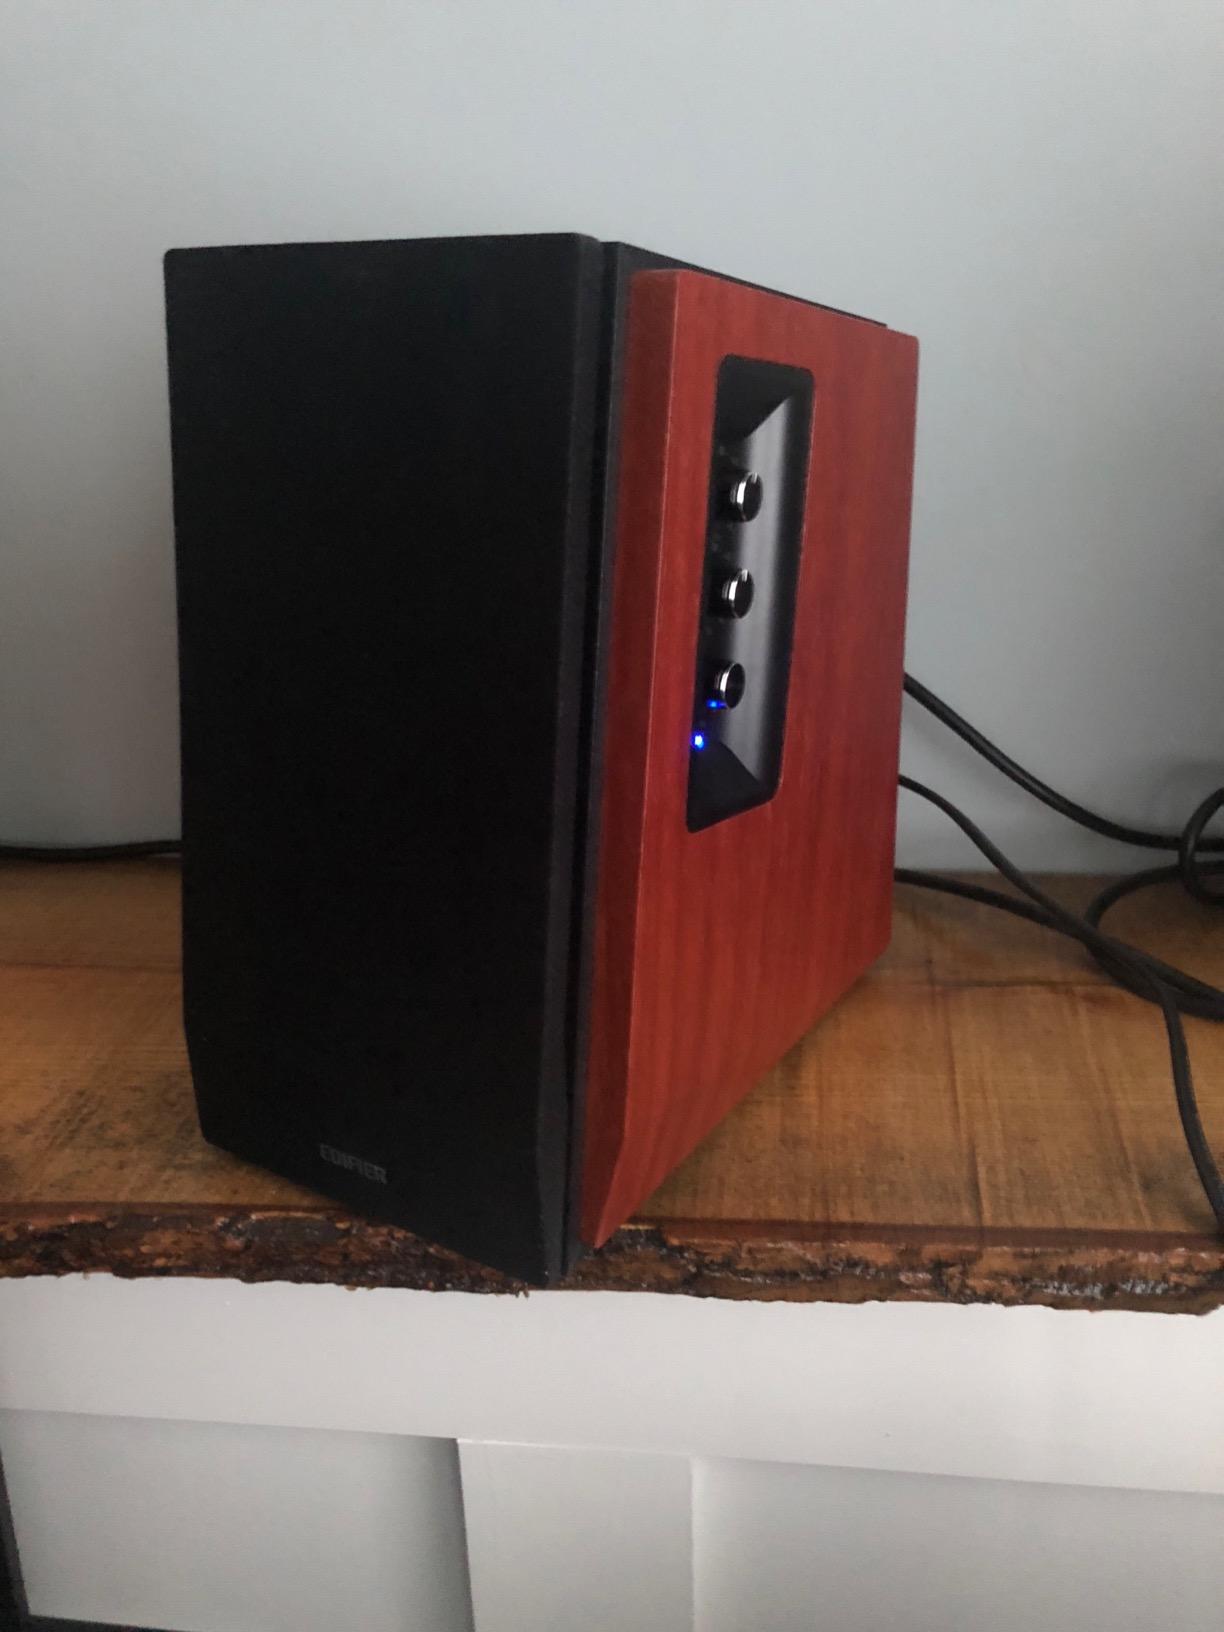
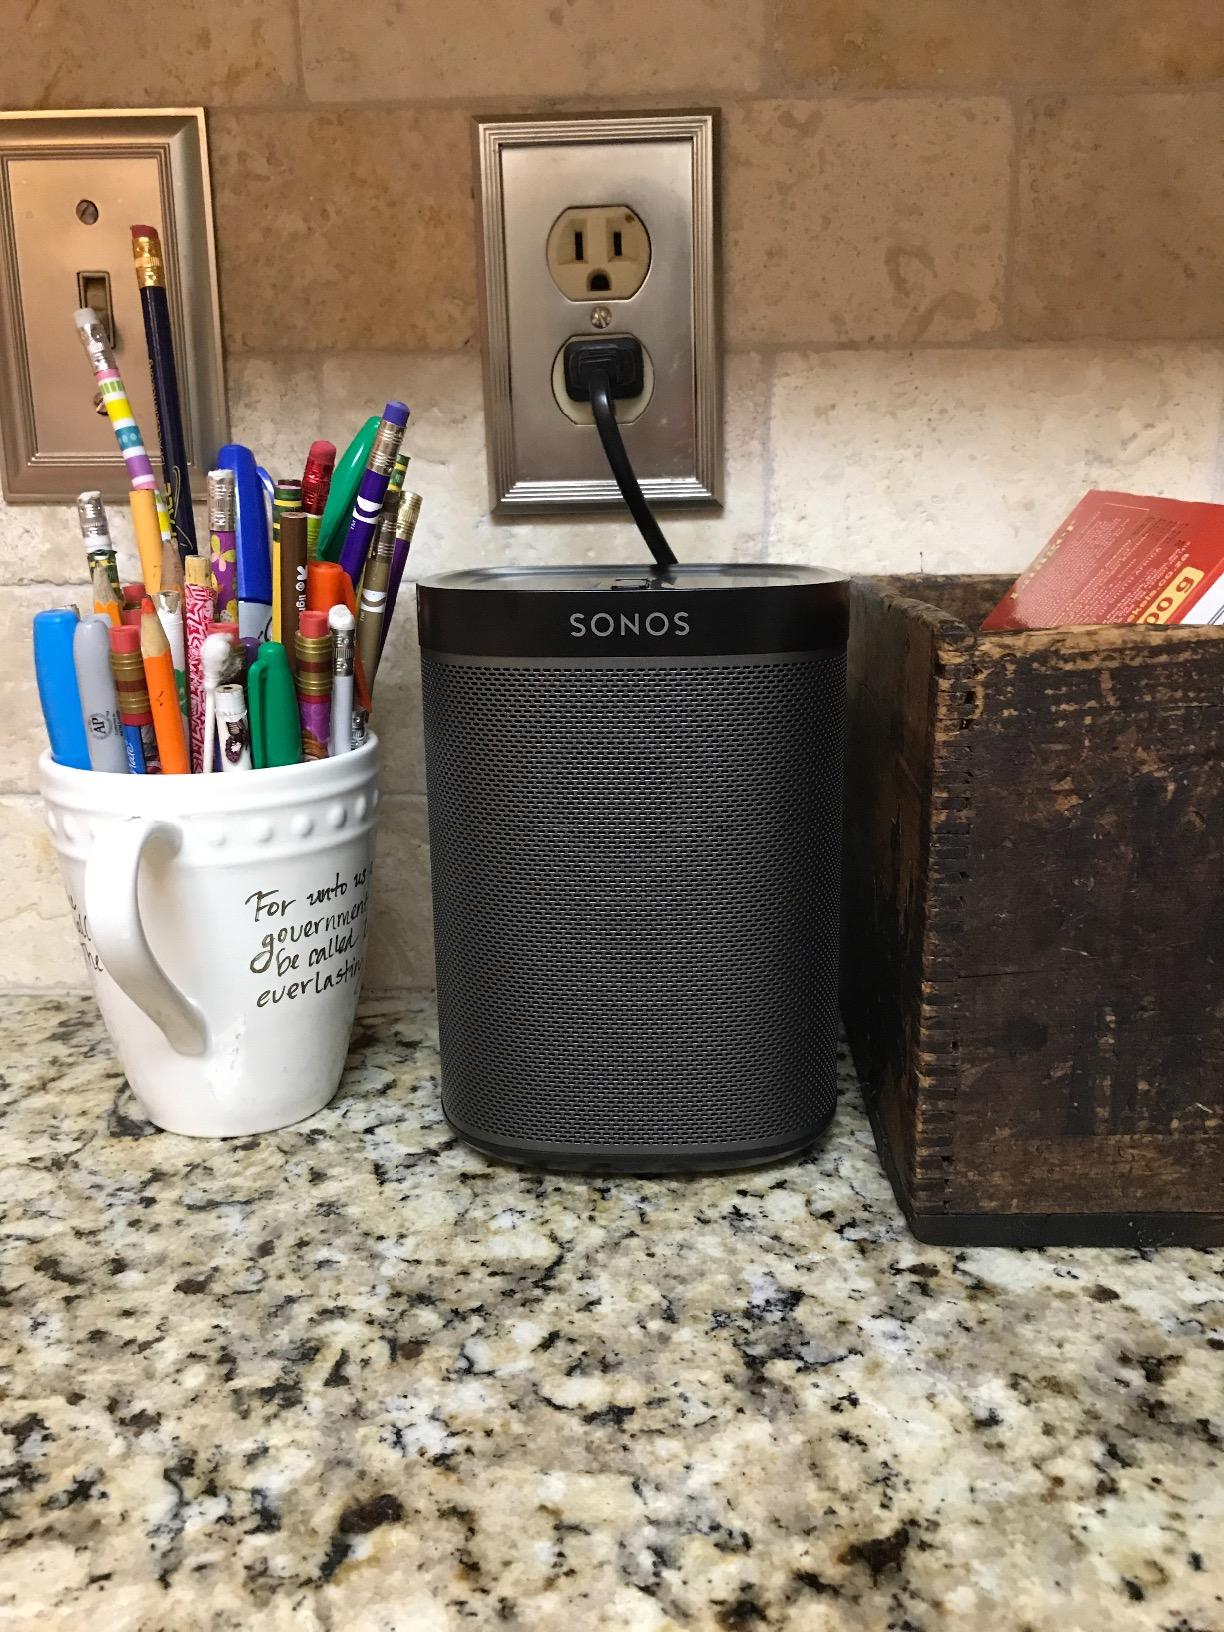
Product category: speaker
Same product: no